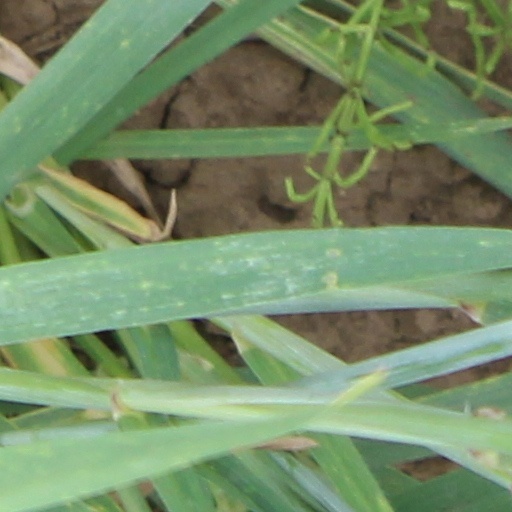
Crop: wheat